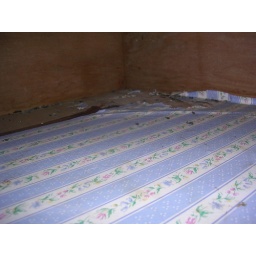
squirrel feces and urine in kitchen cabinet